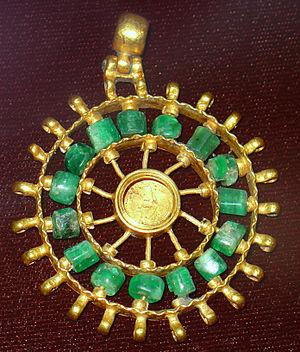
Preslav, ou Véliki Preslav est une cité médiévale de Bulgarie qui fut la seconde capitale du Premier Empire Bulgare de 893 à 971. Sous le Second Empire Bulgare, si elle fut remplacée comme capitale par Veliko Tarnovo, elle n'en resta pas moins une ville importante. Ses ruines sont situées à 20 km au sud-ouest de la ville de Shoumen, et constituent actuellement une Réserve Archéologique Nationale.
Varna est une ville de l'est de la Bulgarie, au bord de la mer Noire. Deuxième ville du pays par sa population, elle compte 395 488 habitants au recensement de 2018.